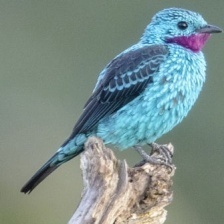
Species: SPANGLED COTINGA
Scientific name: COTINGA CAYANA